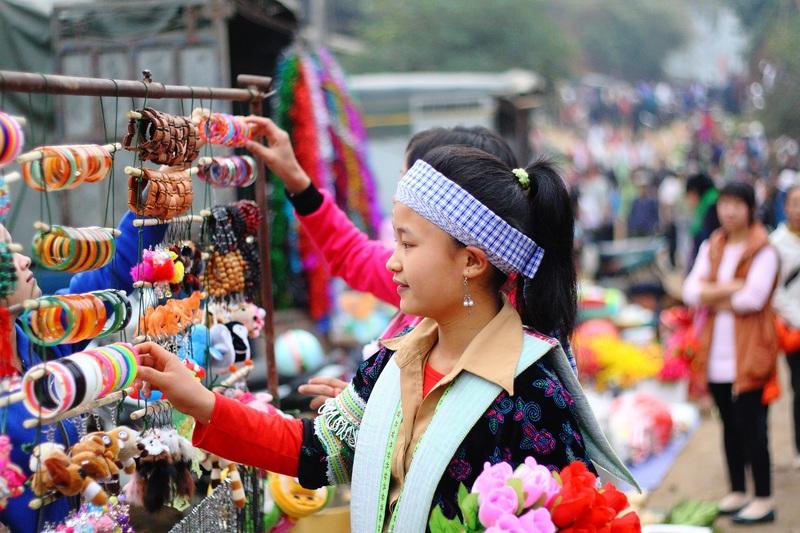
có một cô gái đang ngắm nhìn những chiếc vòng